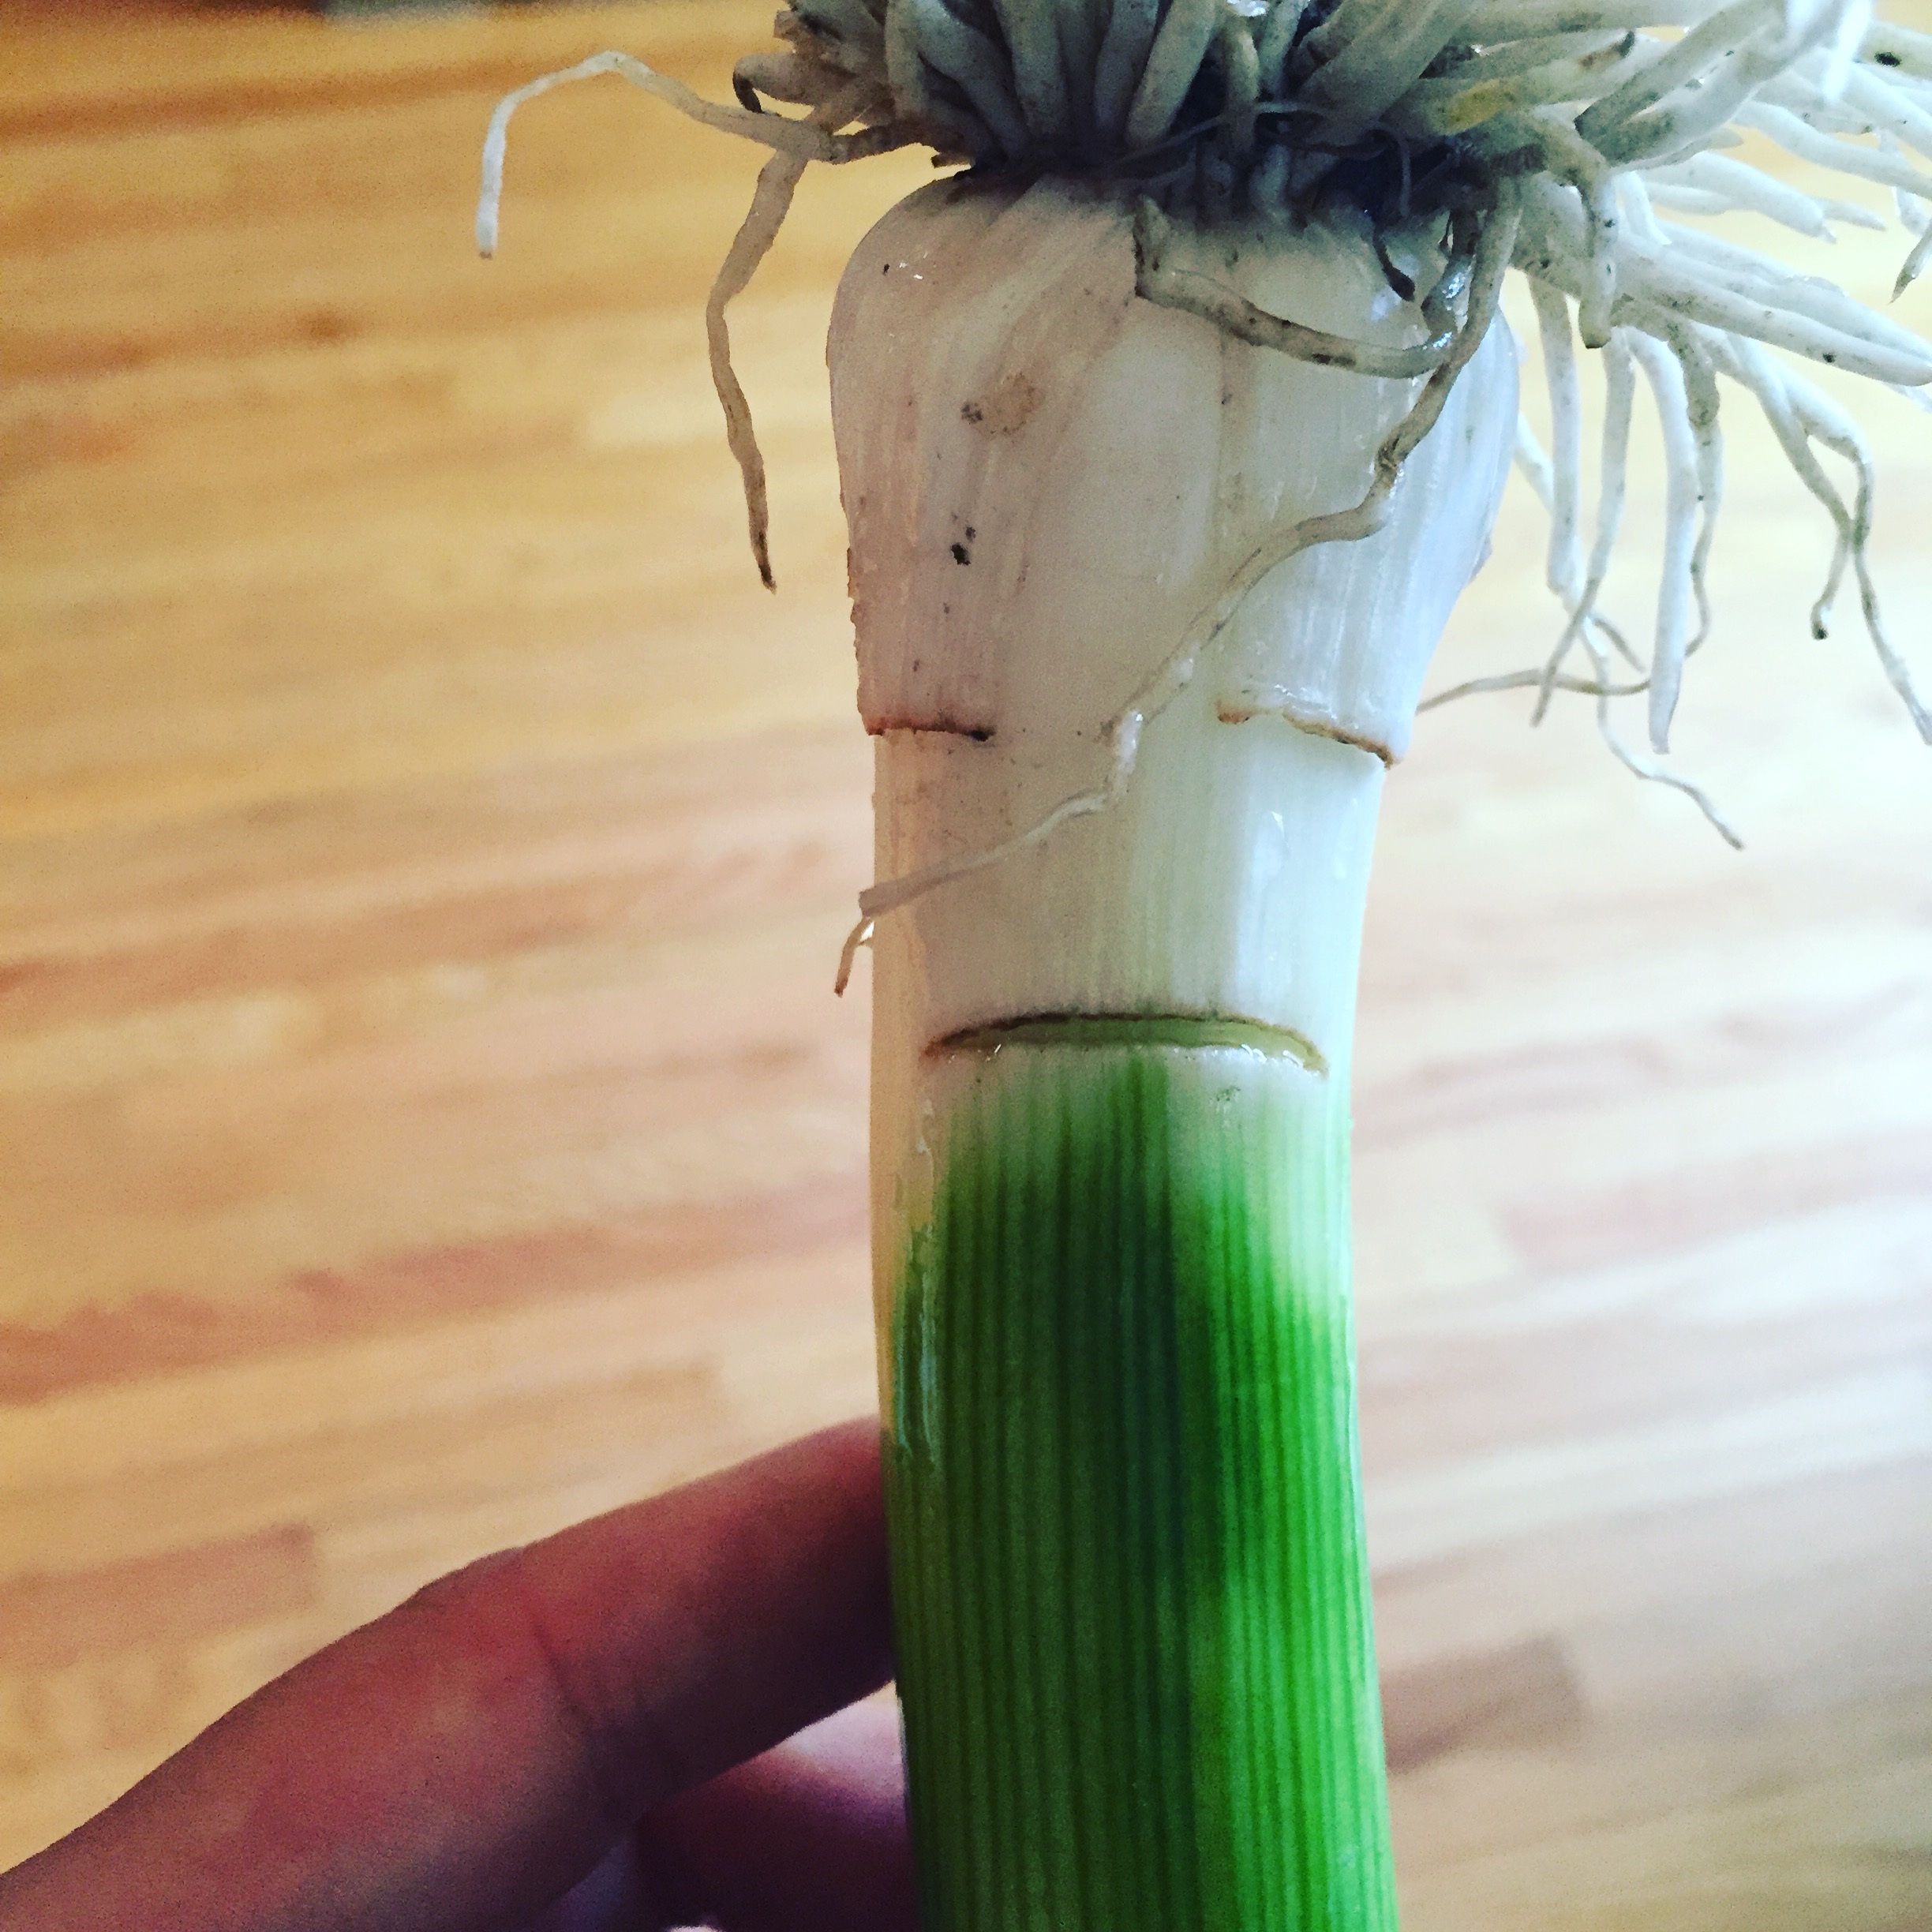
hand, tree, plant, leaf, flower, food, green, produce, vegetable, face, leek, organic, flowering plant, grass family, plant stem, land plant, arecales